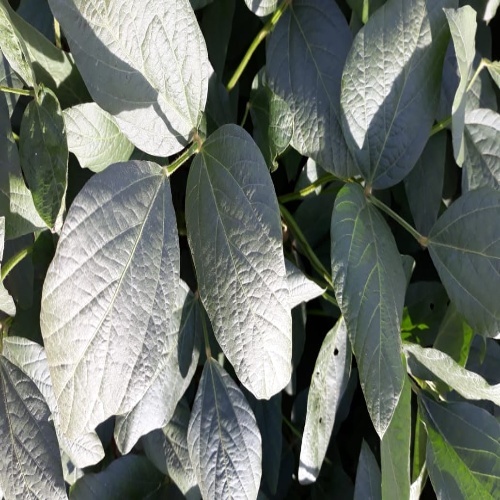
Label: Diabrotica_speciosa